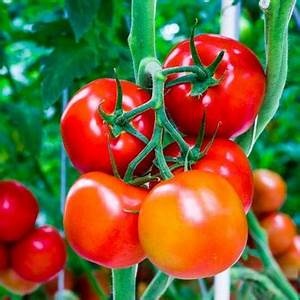
Label: tomato